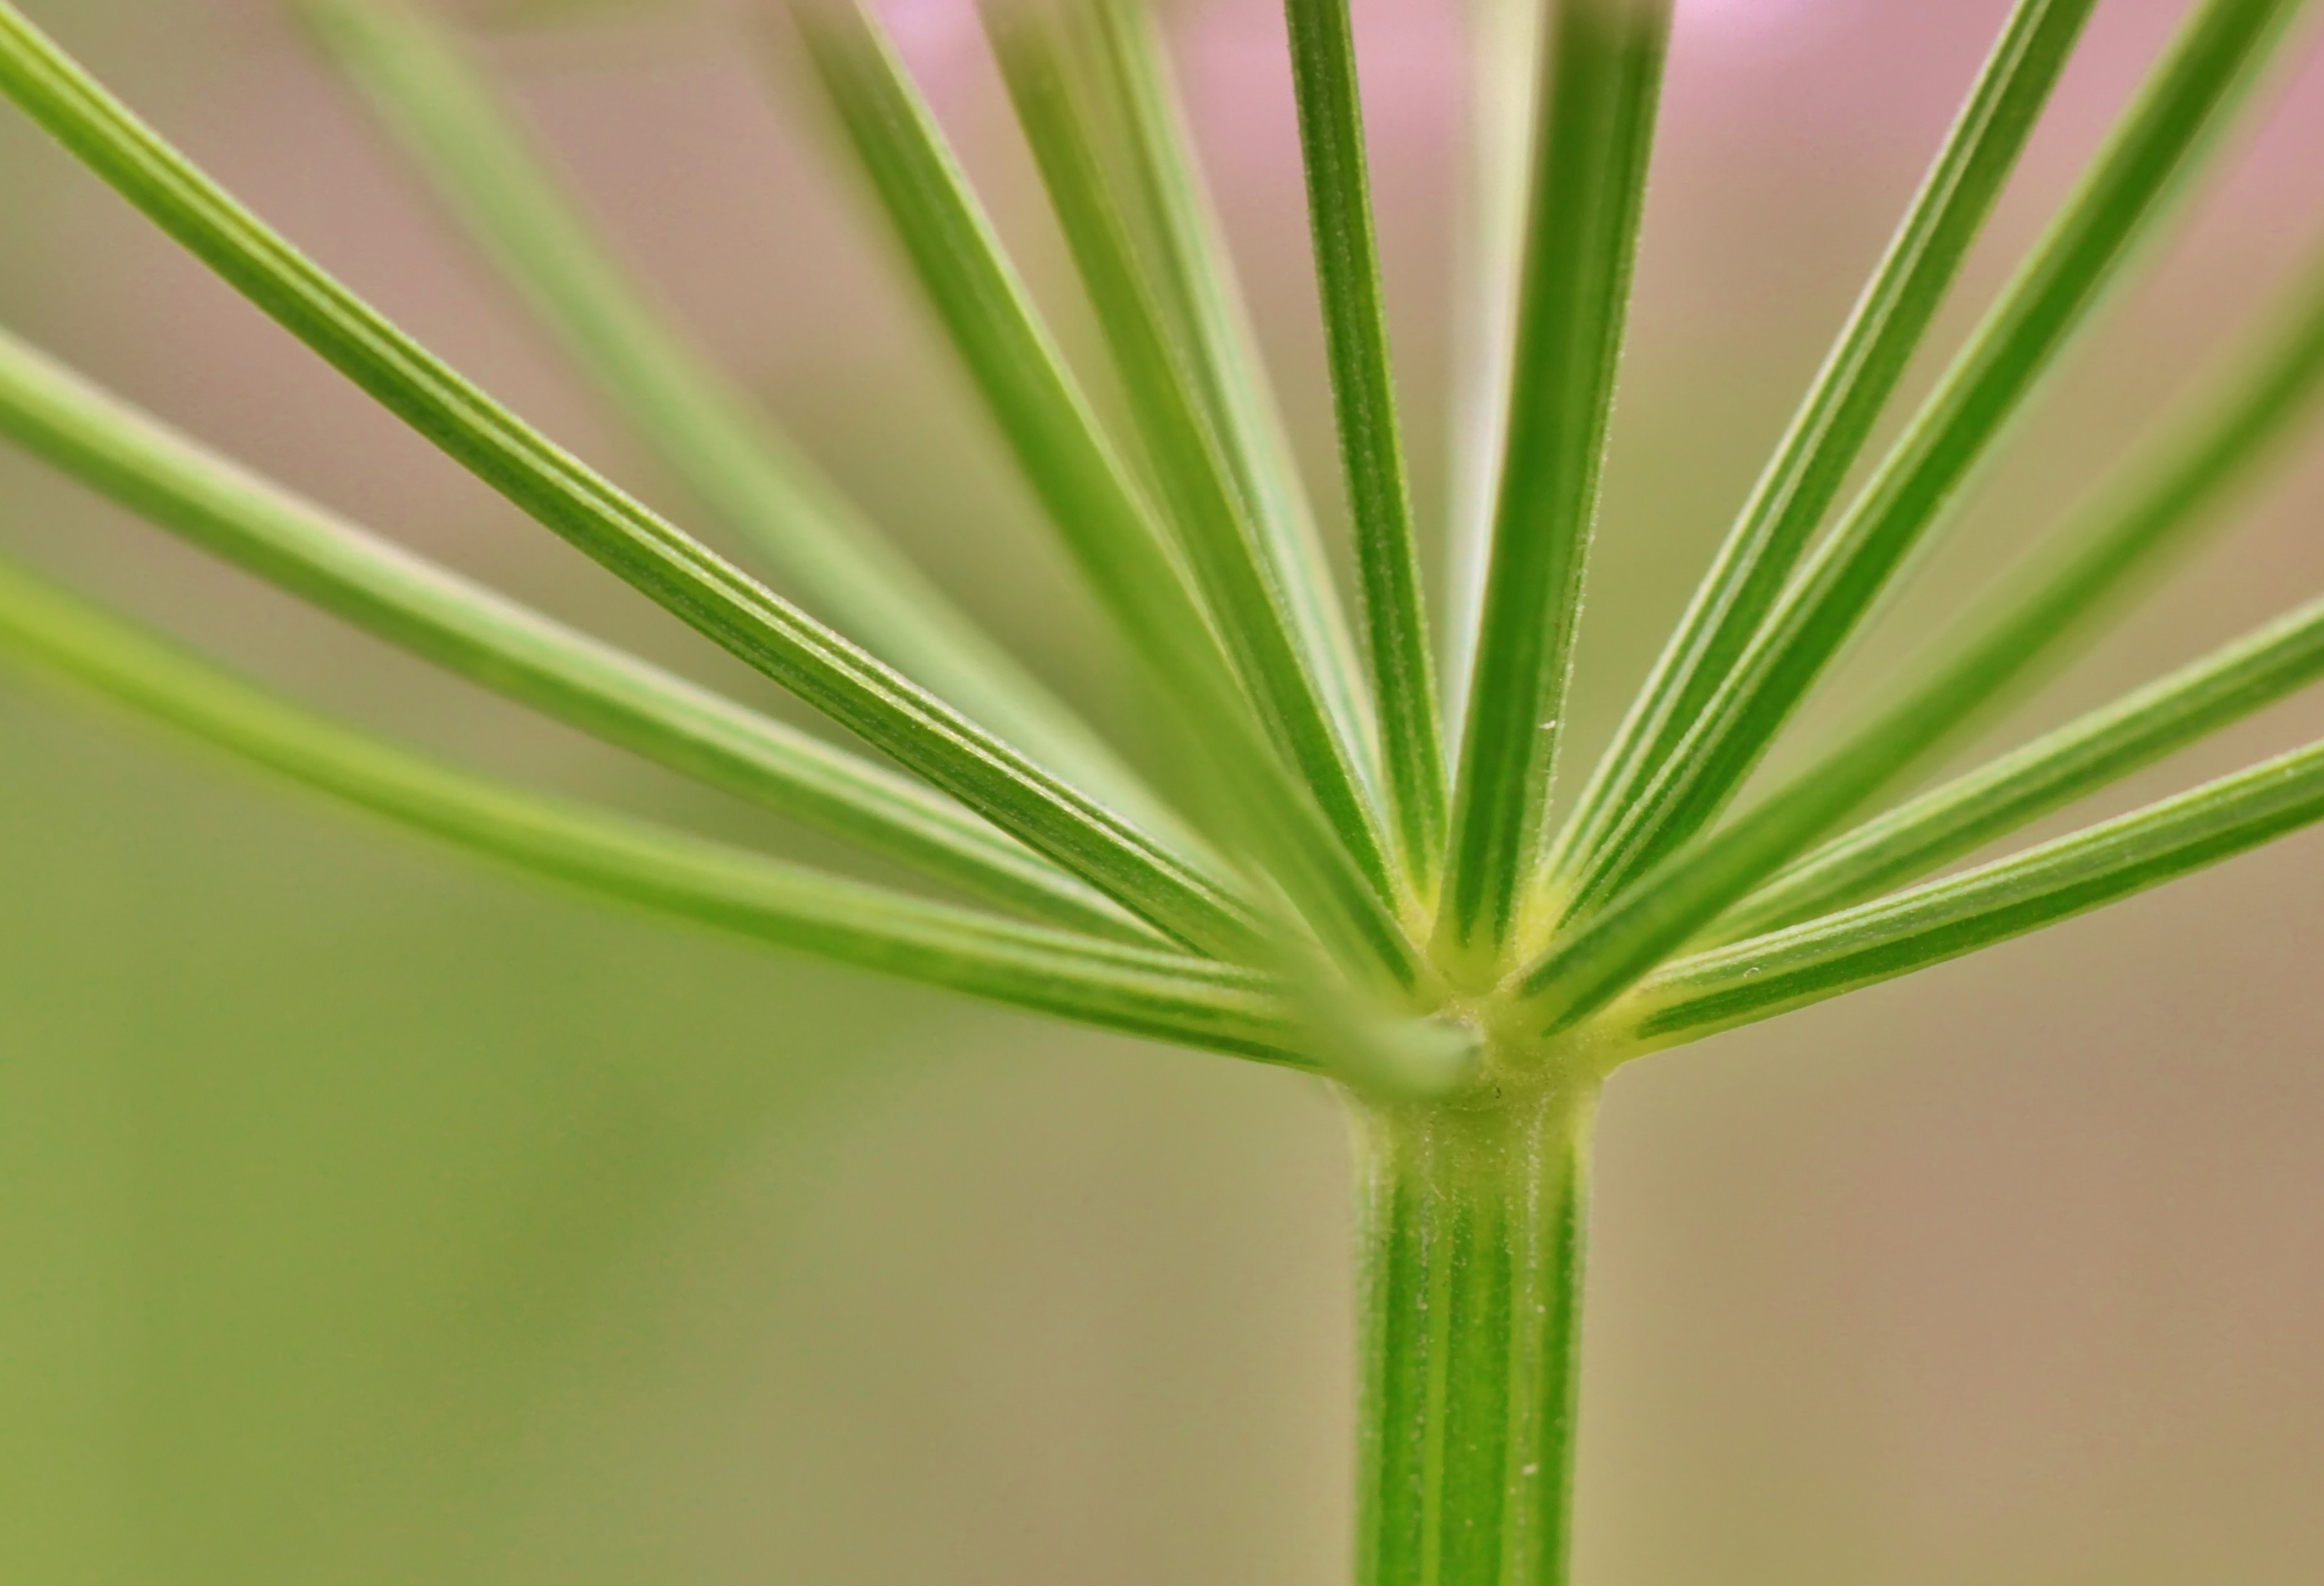
screen, tree, nature, grass, branch, blossom, plant, leaf, flower, bloom, green, herb, macro, botany, garden, pink, close, flora, flowers, stalk, shrub, tender, yarrow, filigree, composites, pastellfarben, macro photography, flowering plant, grass family, plant stem, land plant, arecales, palm family, nahau, an elegant